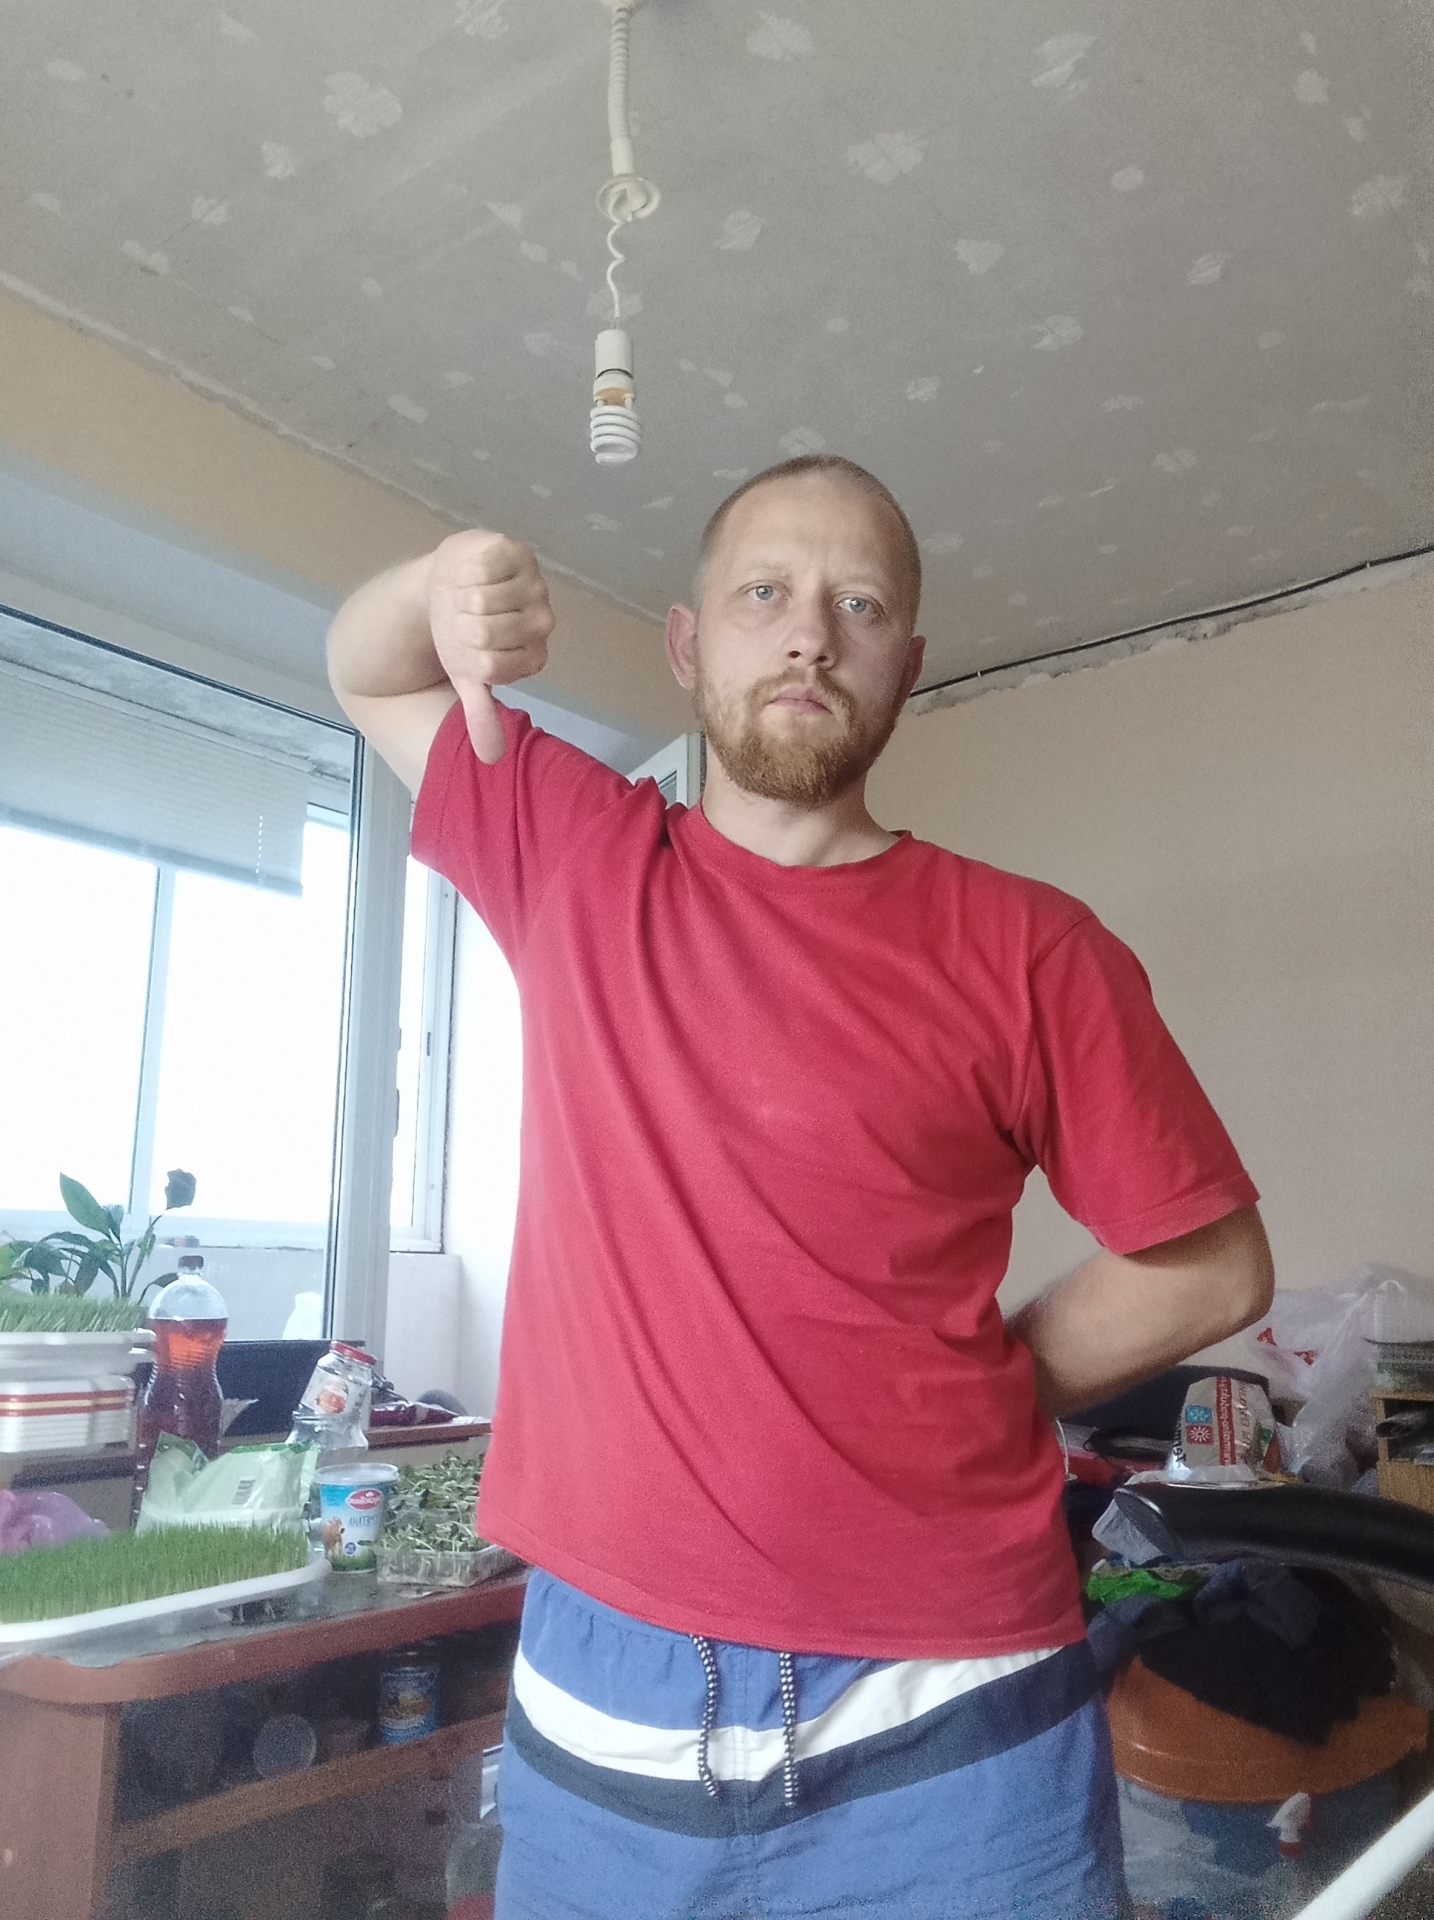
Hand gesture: dislike